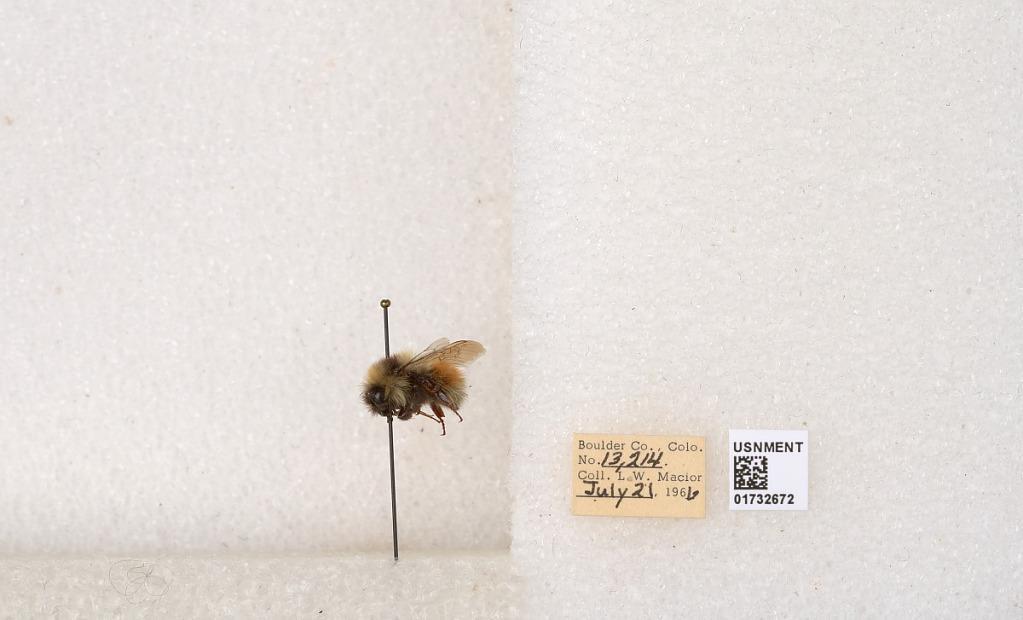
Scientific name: Bombus (Pyrobombus) sylvicola Kirby
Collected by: L. Macior
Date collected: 1966-7-21
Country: United States
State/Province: Colorado
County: Boulder
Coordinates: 40.0163, -105.294